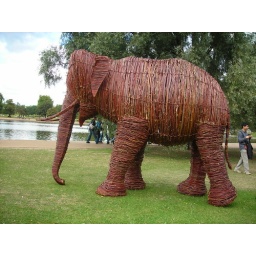
elephant spotted in Hyde Park